Lauren Graham

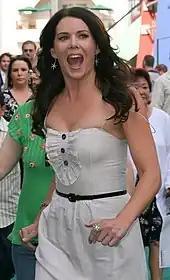
Graham at the "Evan Almighty" premiere in 2007

In 2000, Graham landed her breakthrough role on "Gilmore Girls" as Lorelai Gilmore—a witty "thirty-something" raising her teenage daughter in small-town Connecticut. Graham said she felt "really connected to the material" and the script for the series resonated with her due to its complexities: "To me, this was one of the first times that I looked at something and I was like, 'It's serious and it's funny! It's deep and it's light,' especially then, I had never seen before." For her work she received a nomination for Best Actress in a Television Series (Drama) at the 2002 Golden Globe Awards and nominations at the 2001 and 2002 SAG Awards.